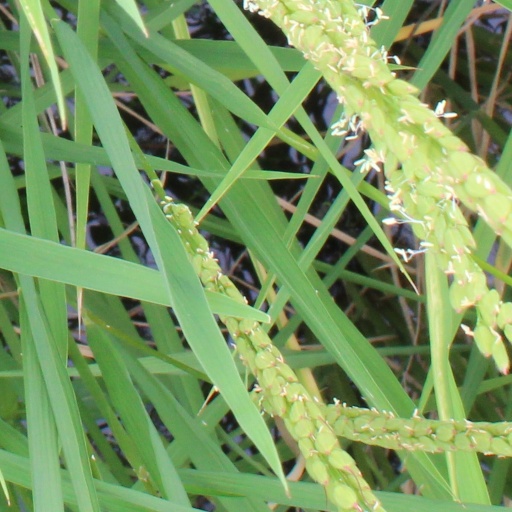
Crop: rice